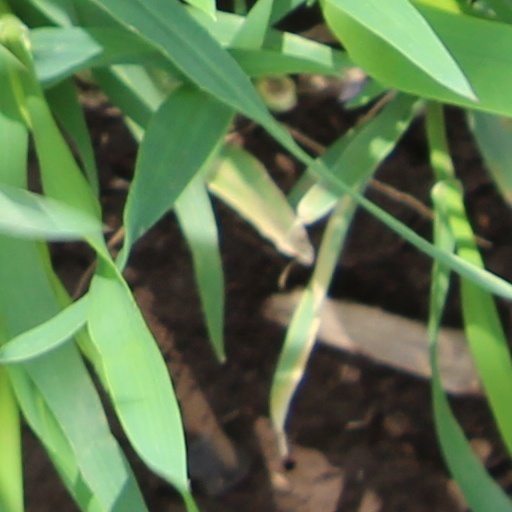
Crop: wheat